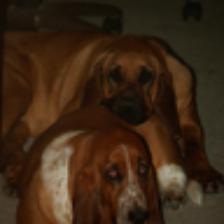
Label: NonHuman